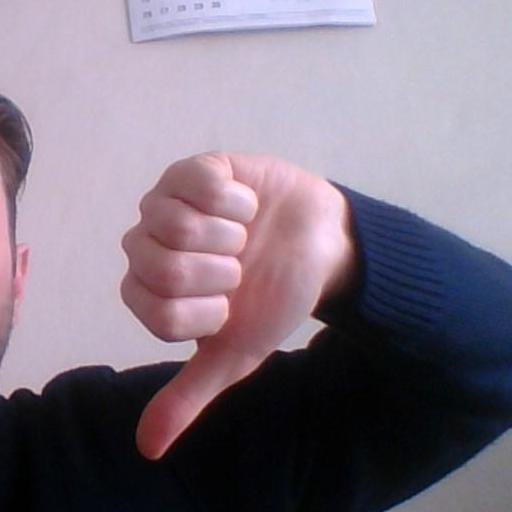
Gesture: dislike